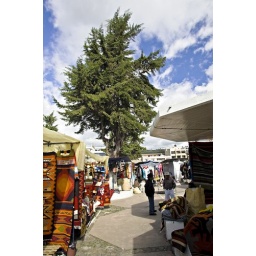
A tree within the Otavalo market in Ecuador